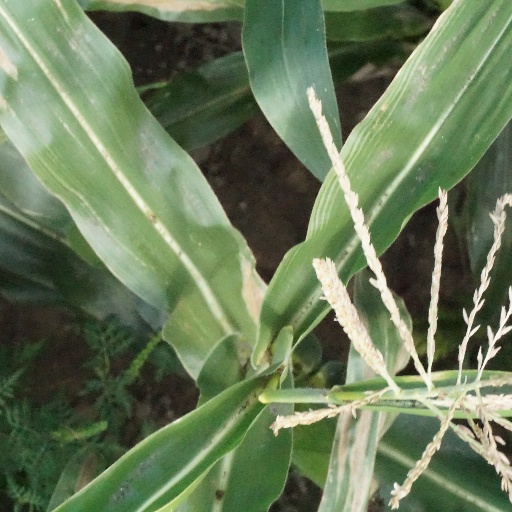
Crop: maize; corn